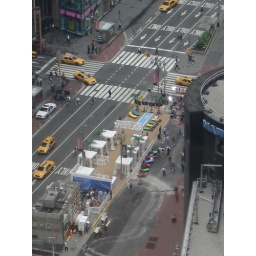
Nintendo's Wii Sports Resort Setup in Times Square from my office window